Voodoo (film)

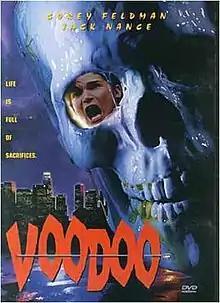

Voodoo is a 1995 American horror film directed by Rene Eram and written by Brian DiMuccio and Dino Vindeni. Corey Feldman stars as a youth who must contend with a Voodoo cult. Filmed in the United States in the spring of 1995, "Voodoo" was released on VHS by A-Pix Entertainment in November 1995, and was first released in the United States on DVD format through Simitar Entertainment in 1997.